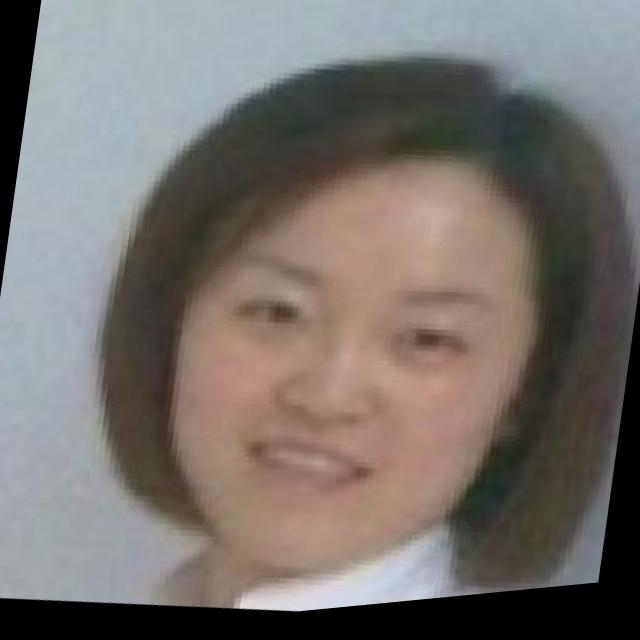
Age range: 21-44